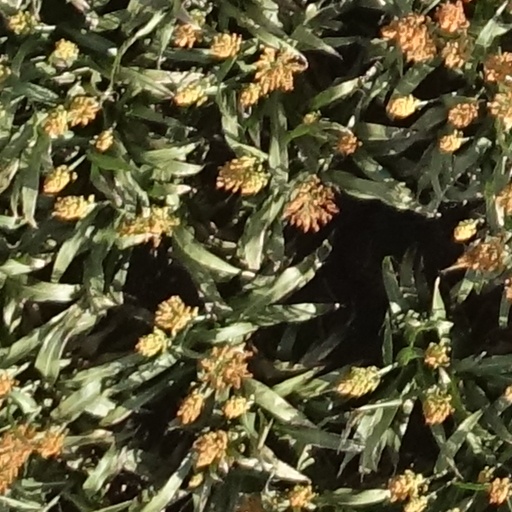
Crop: sorghum